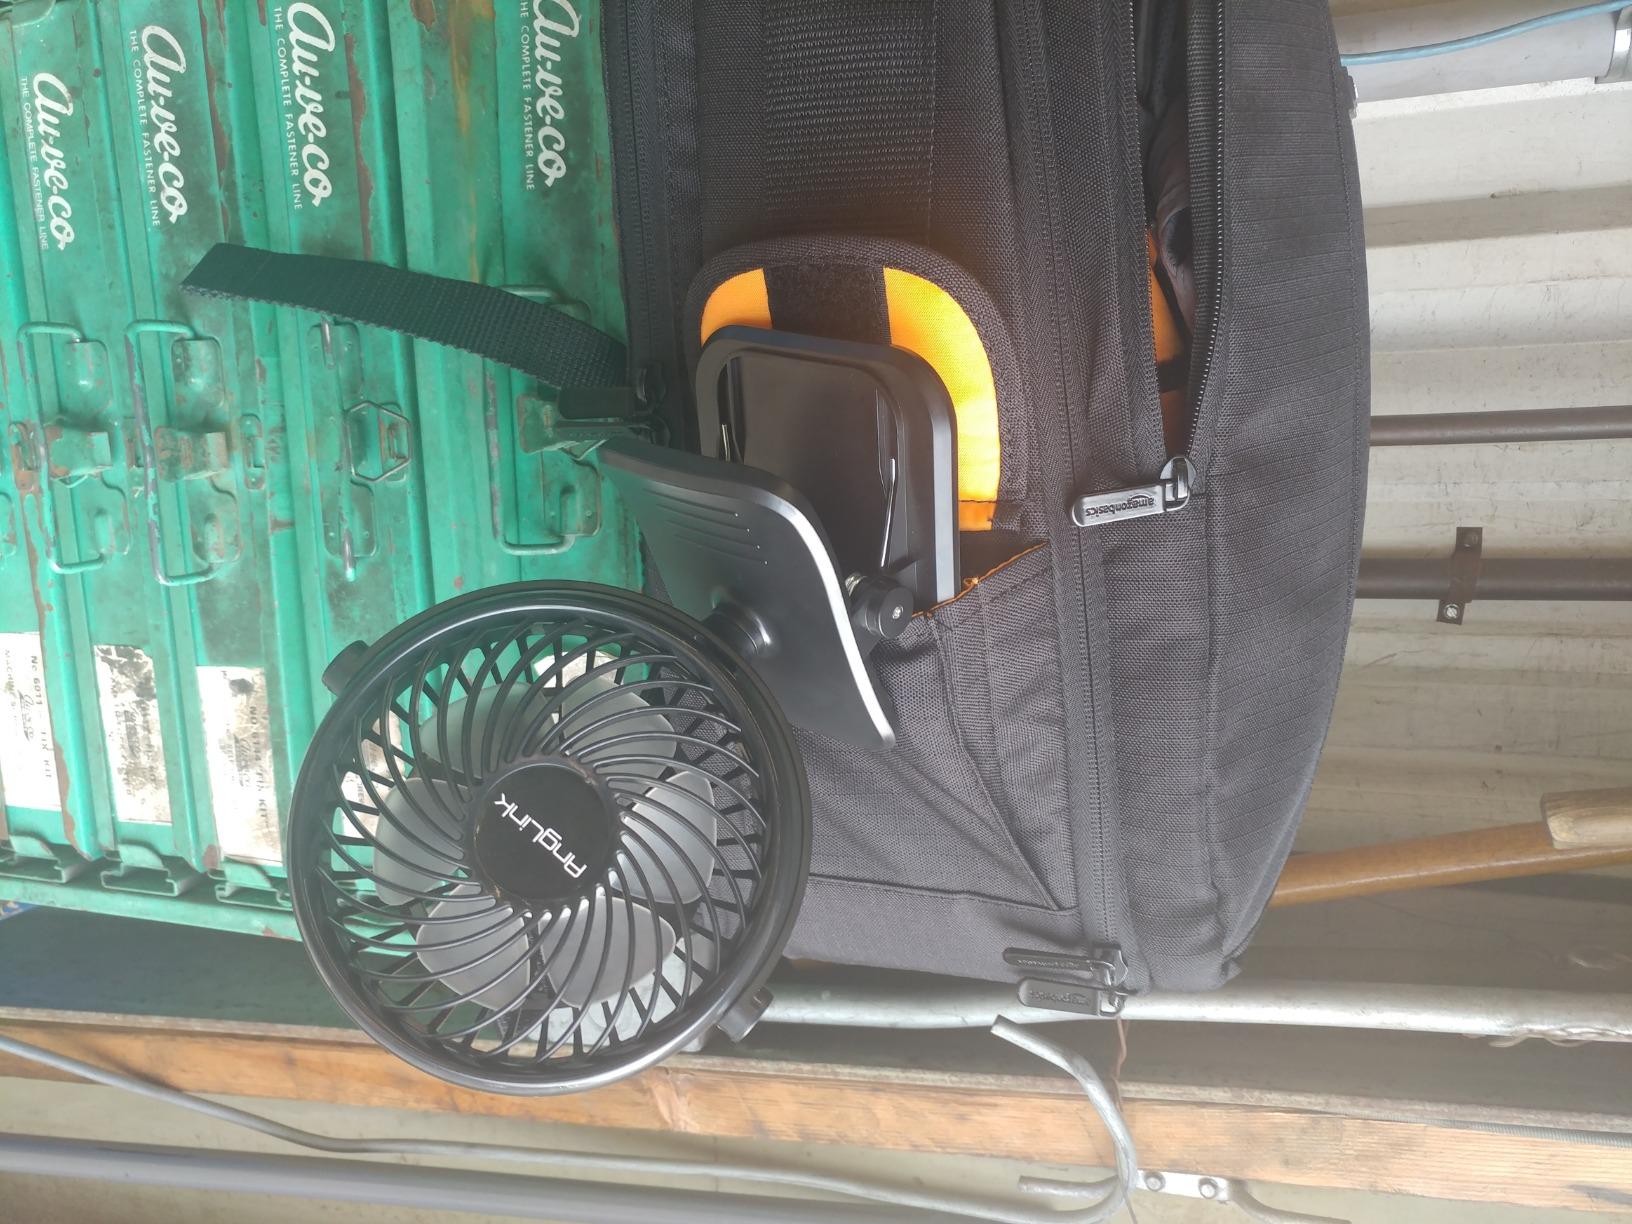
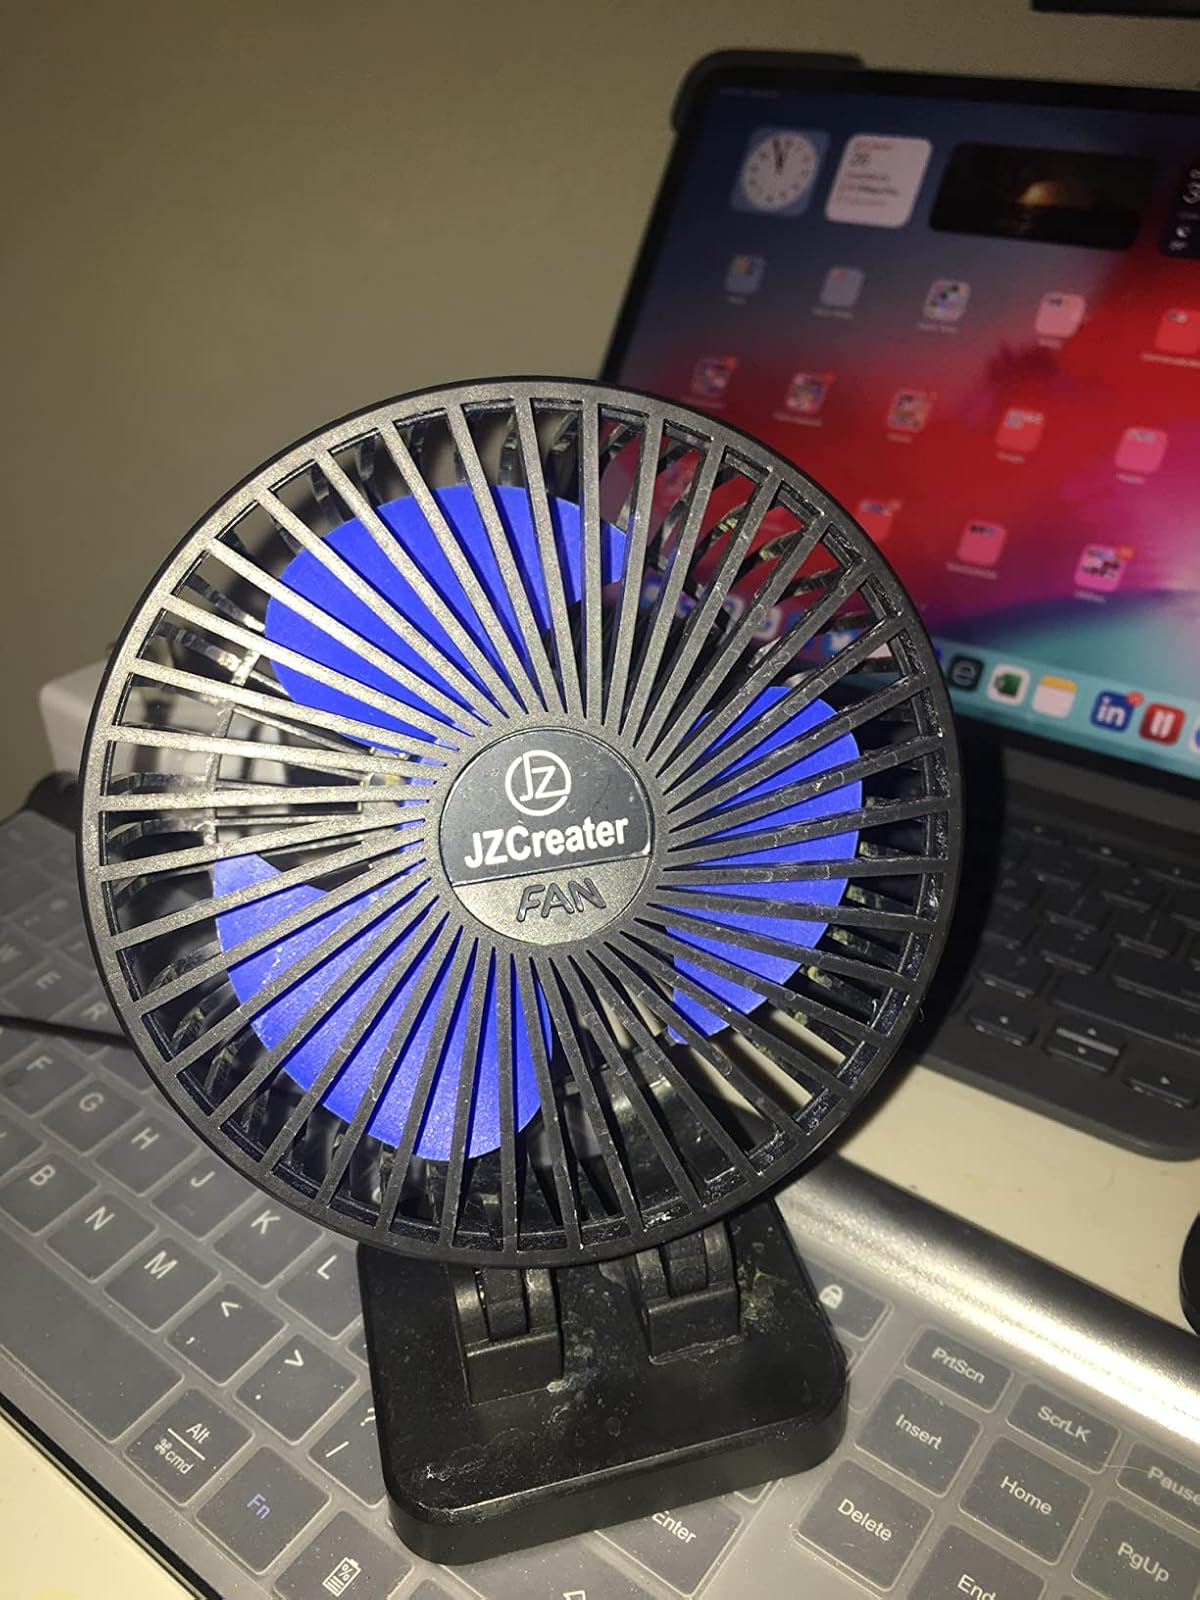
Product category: fan
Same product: no